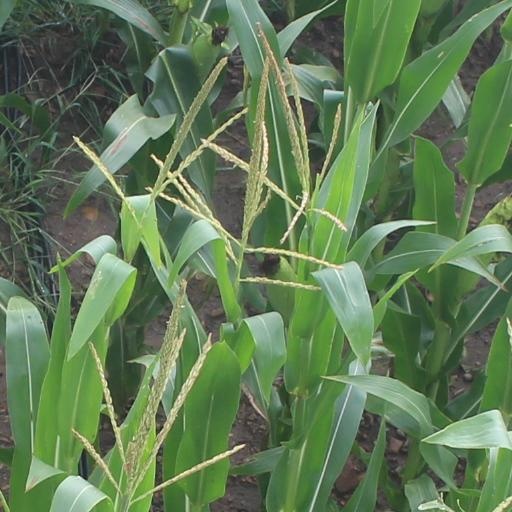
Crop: maize; corn